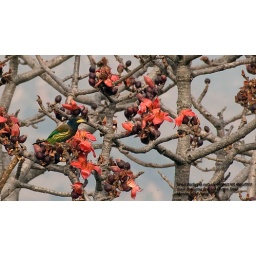
The red silk cotton tree was in full bloom................ it was a delight to watch the great barbet in this setting.